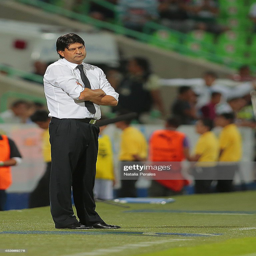
coach watches his players during a match as part .